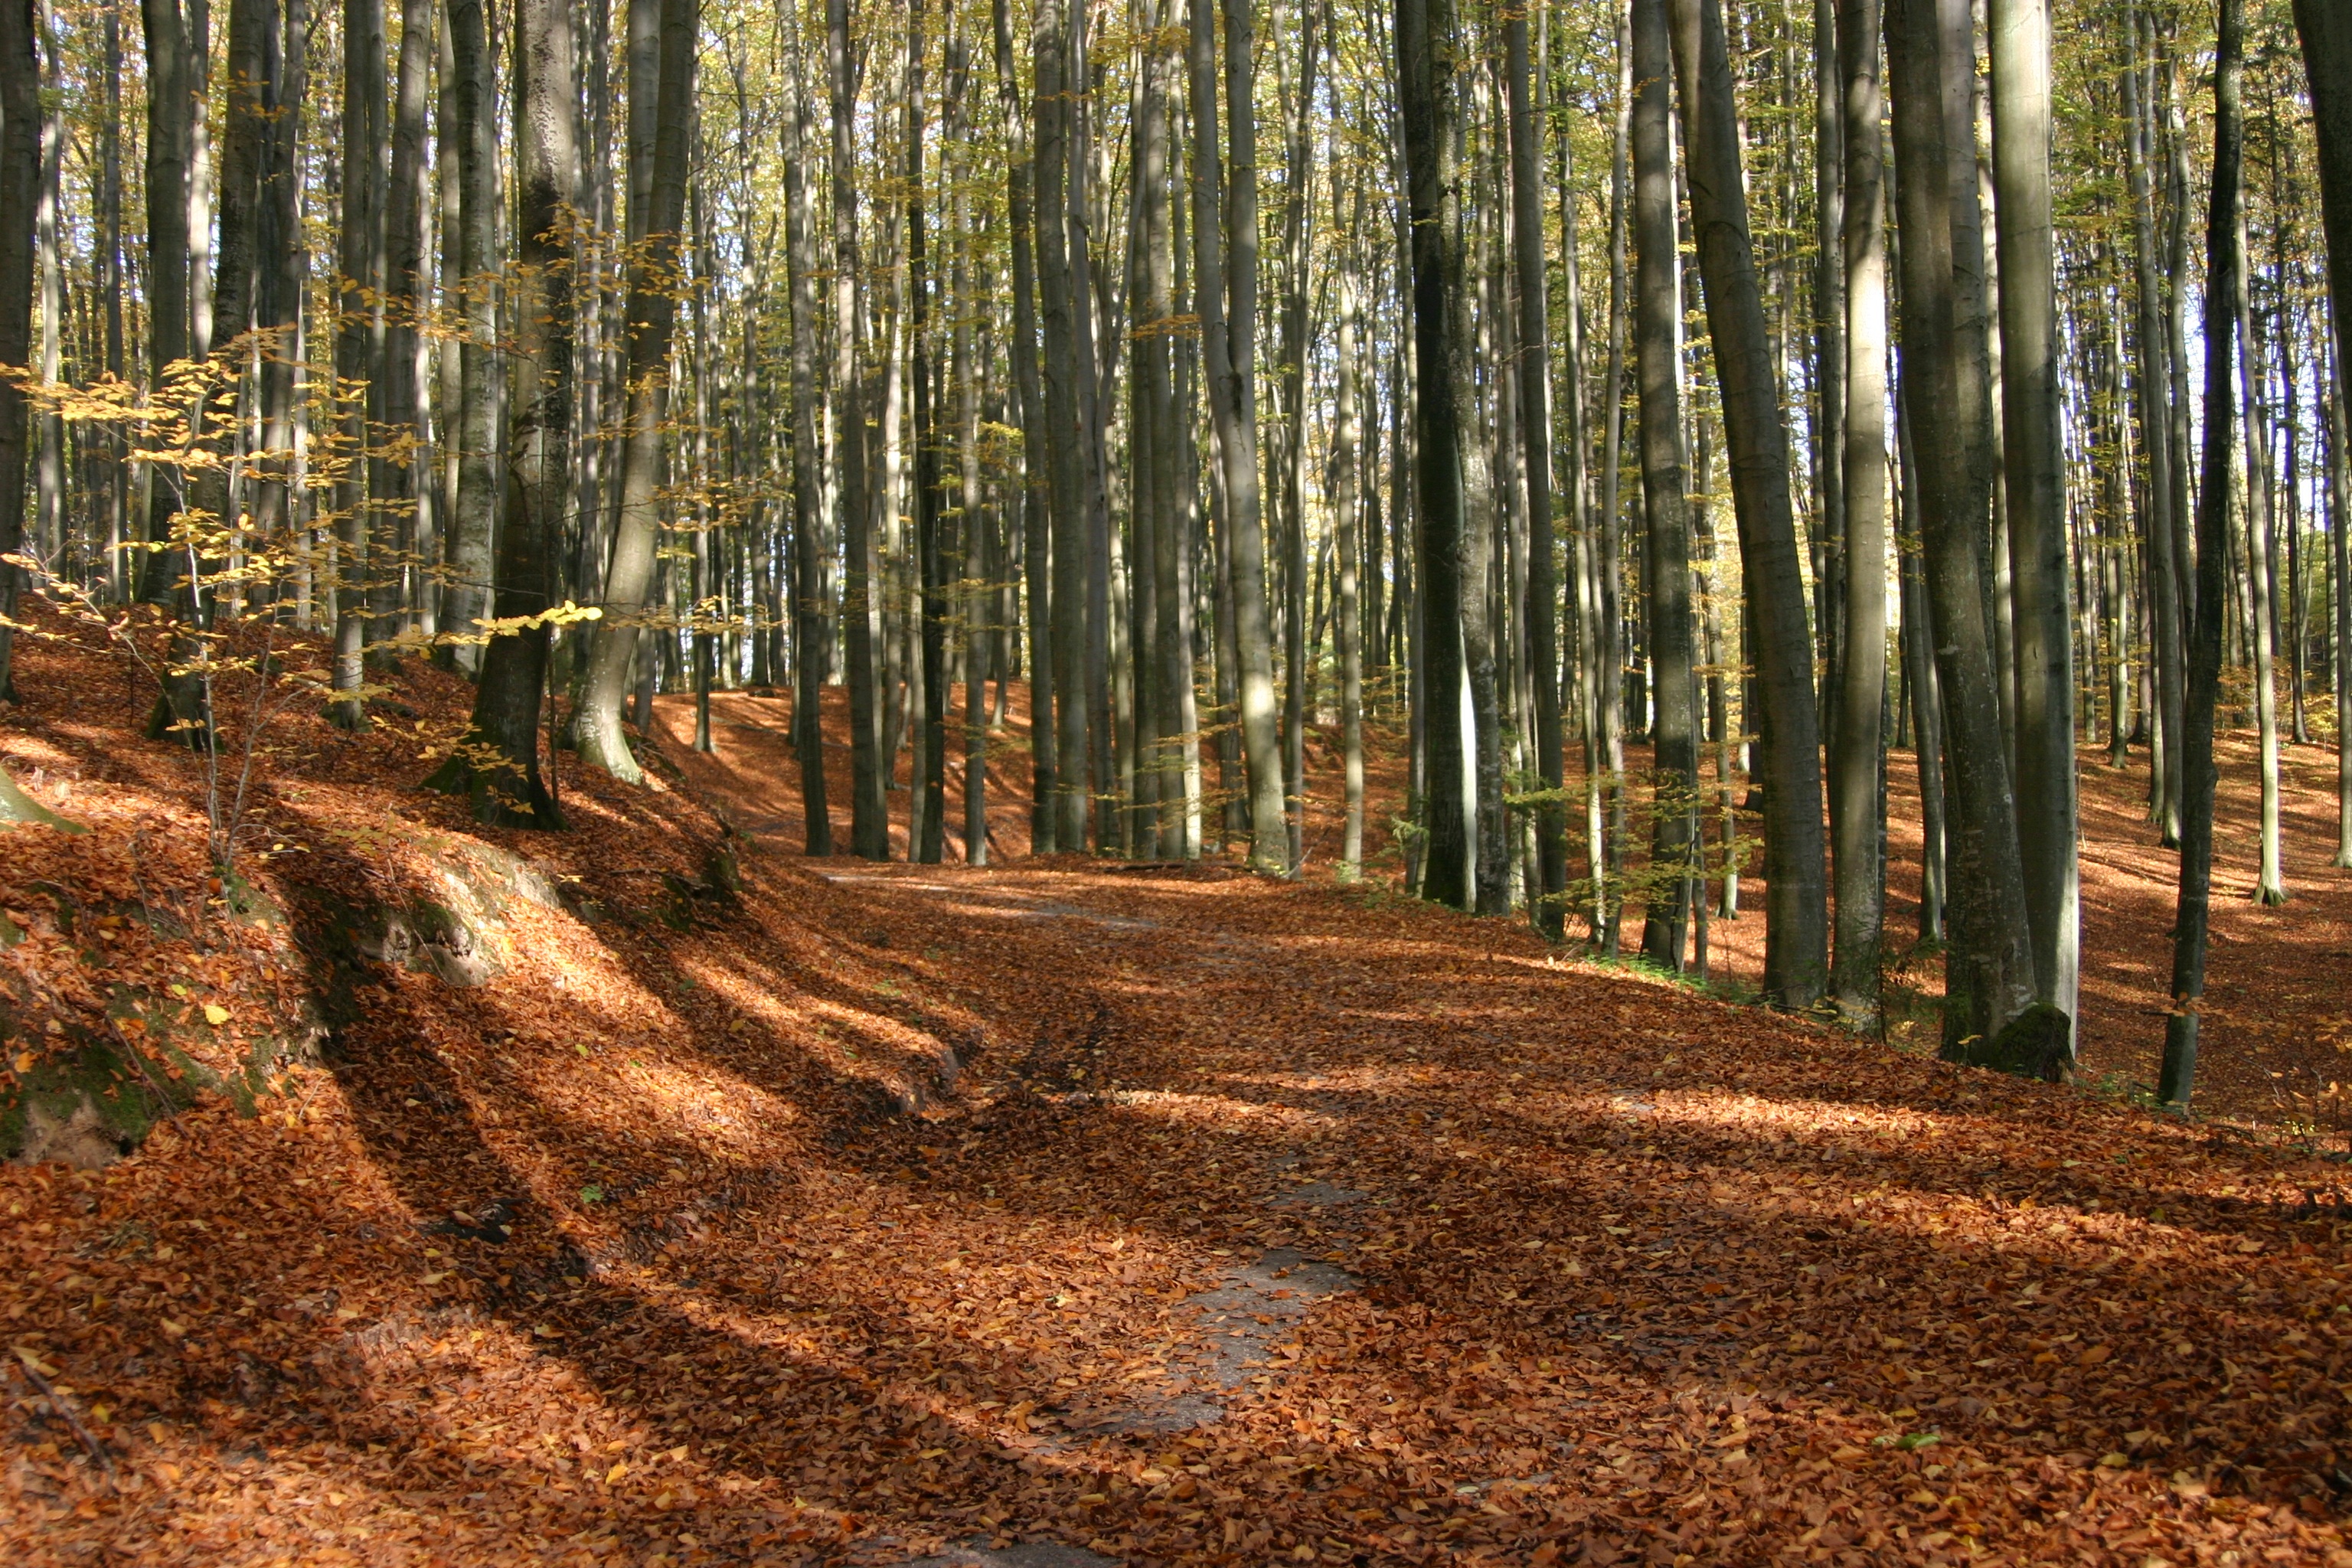
tree, nature, forest, wilderness, plant, wood, trail, sunlight, leaf, foliage, autumn, park, soil, season, spruce, deciduous, grove, woodland, habitat, october, autumn gold, ecosystem, biome, natural environment, woody plant, temperate broadleaf and mixed forest, temperate coniferous forest